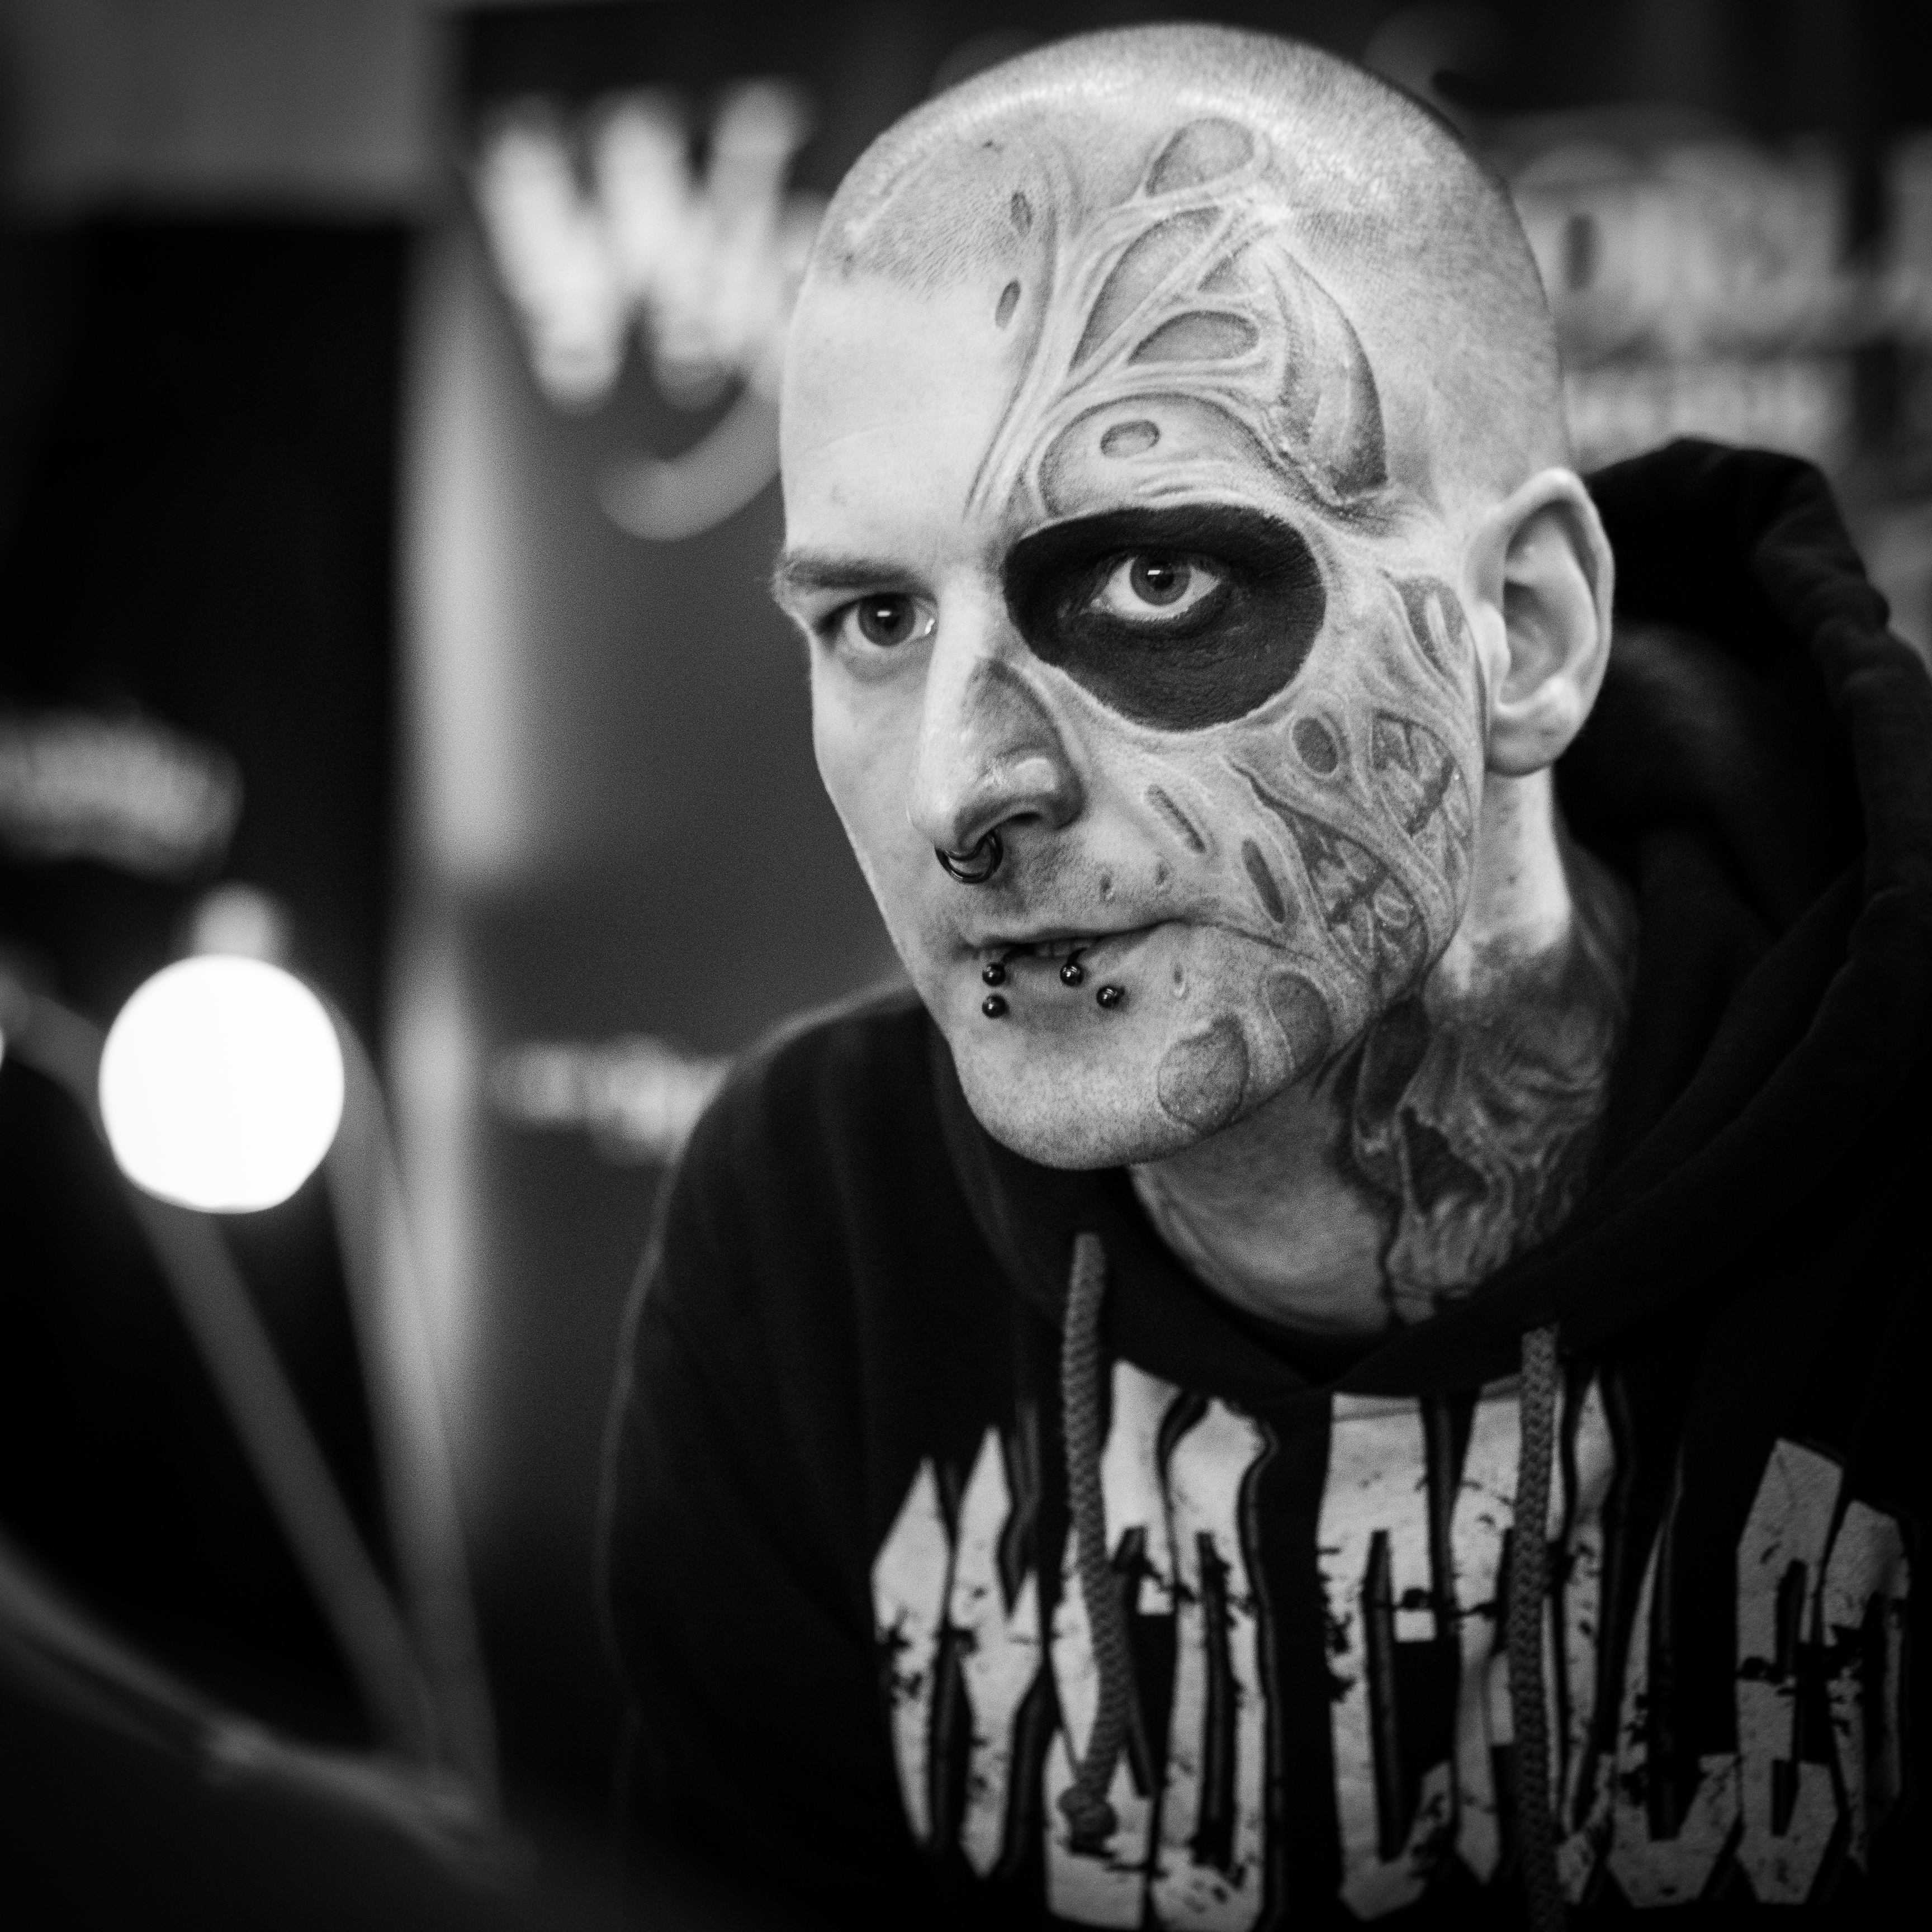
black and white, white, street, photography, portrait, darkness, black, monochrome, streetphotography, flickr, thomas, glasses, olympus, photograph, omd, fuji, leica, monochrom, leuthard, hcb, thomasleuthard, monochrome photography, film noir